Space Shuttle Challenger

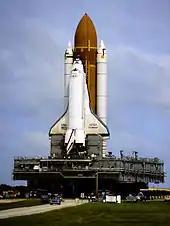
"Challenger" being prepared in 1985 for its penultimate flight, STS-61-A

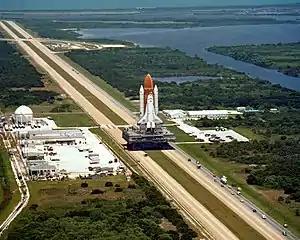
"Challenger" atop a Crawler-transporter, en route to the launch site for its final flight, STS-51-L

Because of the low production volume of orbiters, the Space Shuttle program decided to build a vehicle as a Structural Test Article, STA-099, that could later be converted to a flight vehicle. The contract for STA-099 was awarded to North American Rockwell on July 26, 1972, and construction was completed in February 1978. After STA-099's rollout, it was sent to a Lockheed test site in Palmdale, where it spent over 11 months in vibration tests designed to simulate entire shuttle flights, from launch to landing. To prevent damage during structural testing, qualification tests were performed to a safety factor of 1.2 times the design limit loads. The qualification tests were used to validate computational models, and compliance with the required 1.4 factor of safety was shown by analysis. STA-099 was essentially a complete airframe of a Space Shuttle orbiter, with only a mockup crew module installed and thermal insulation placed on its forward fuselage.